Plaza Cervantes

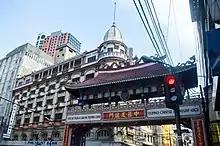
The Mariano Uy Chaco Building, said to be Manila's first skyscraper, is the area's most notable building.

Owing to its status as a financial center in its heyday, a number of notable buildings and structures have been built in and around the vicinity of Plaza de Cervantes, including some of Manila's tallest buildings at the time. The most notable building currently standing is the Mariano Uy Chaco Building, built in 1914 and said to be Manila's first skyscraper. Designed by American architect Samuel E. Rowell in the Art Nouveau style, and including a distinctive clock tower, it was the headquarters for Uy Chaco and Sons, a hardware company which imported goods from the United States for local distribution. Beside it is the Geronimo de los Reyes Building, also known as the Edificio A. Soriano. Designed by Juan Nakpil, the building later came to the ownership of industrialist Andrés Soriano, becoming the headquarters for his eponymous conglomerate and later buying out neighboring buildings for its expansion, with the expansions designed by Andrés Luna de San Pedro. The building at the time also hosted the Franco-era Spanish consulate, owing to Soriano's Francoist sympathies, as well as the law firm Dewitt, Perkins, and Ponce-Enrile, where Alfonso Ponce Enrile, father of Juan Ponce Enrile, was a partner. Damaged in the Battle of Manila and subsequently restored, the building is presently abandoned.